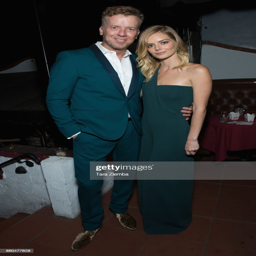
unit of mass and actor attend the premiere .